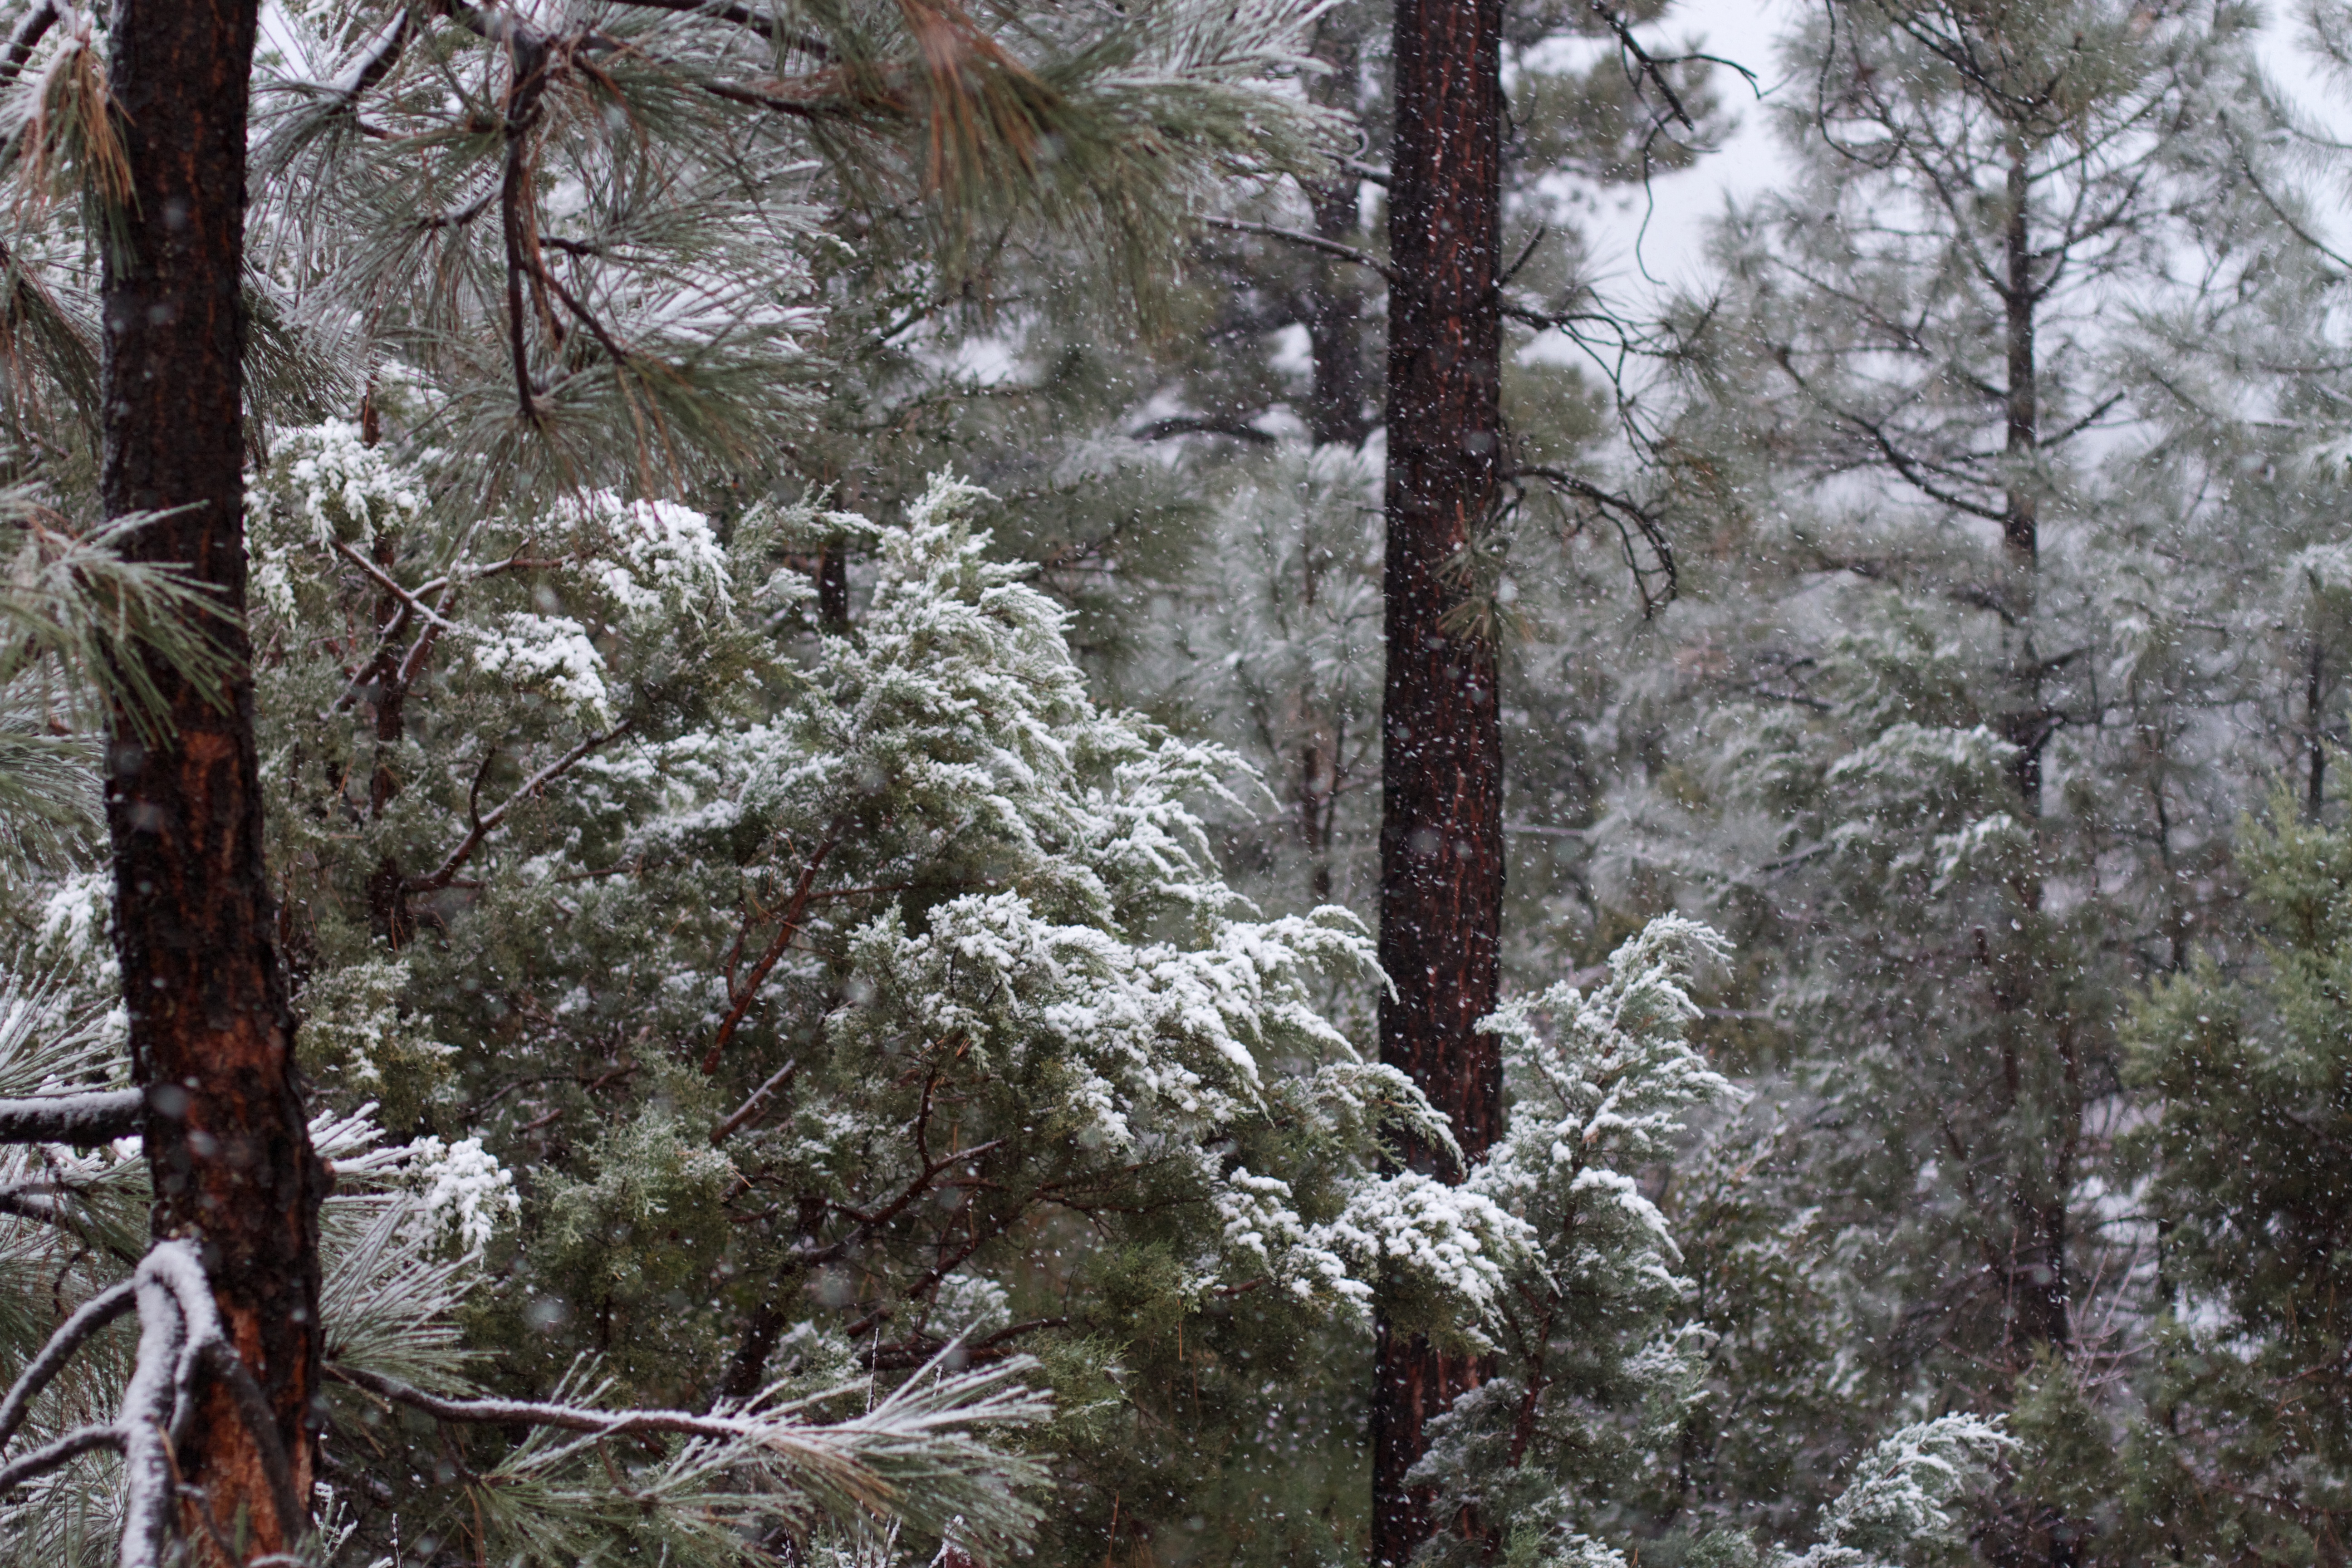
tree, forest, wilderness, branch, snow, winter, frost, weather, fir, season, cool image, spruce, woodland, habitat, ecosystem, freezing, natural environment, woody plant, temperate coniferous forest